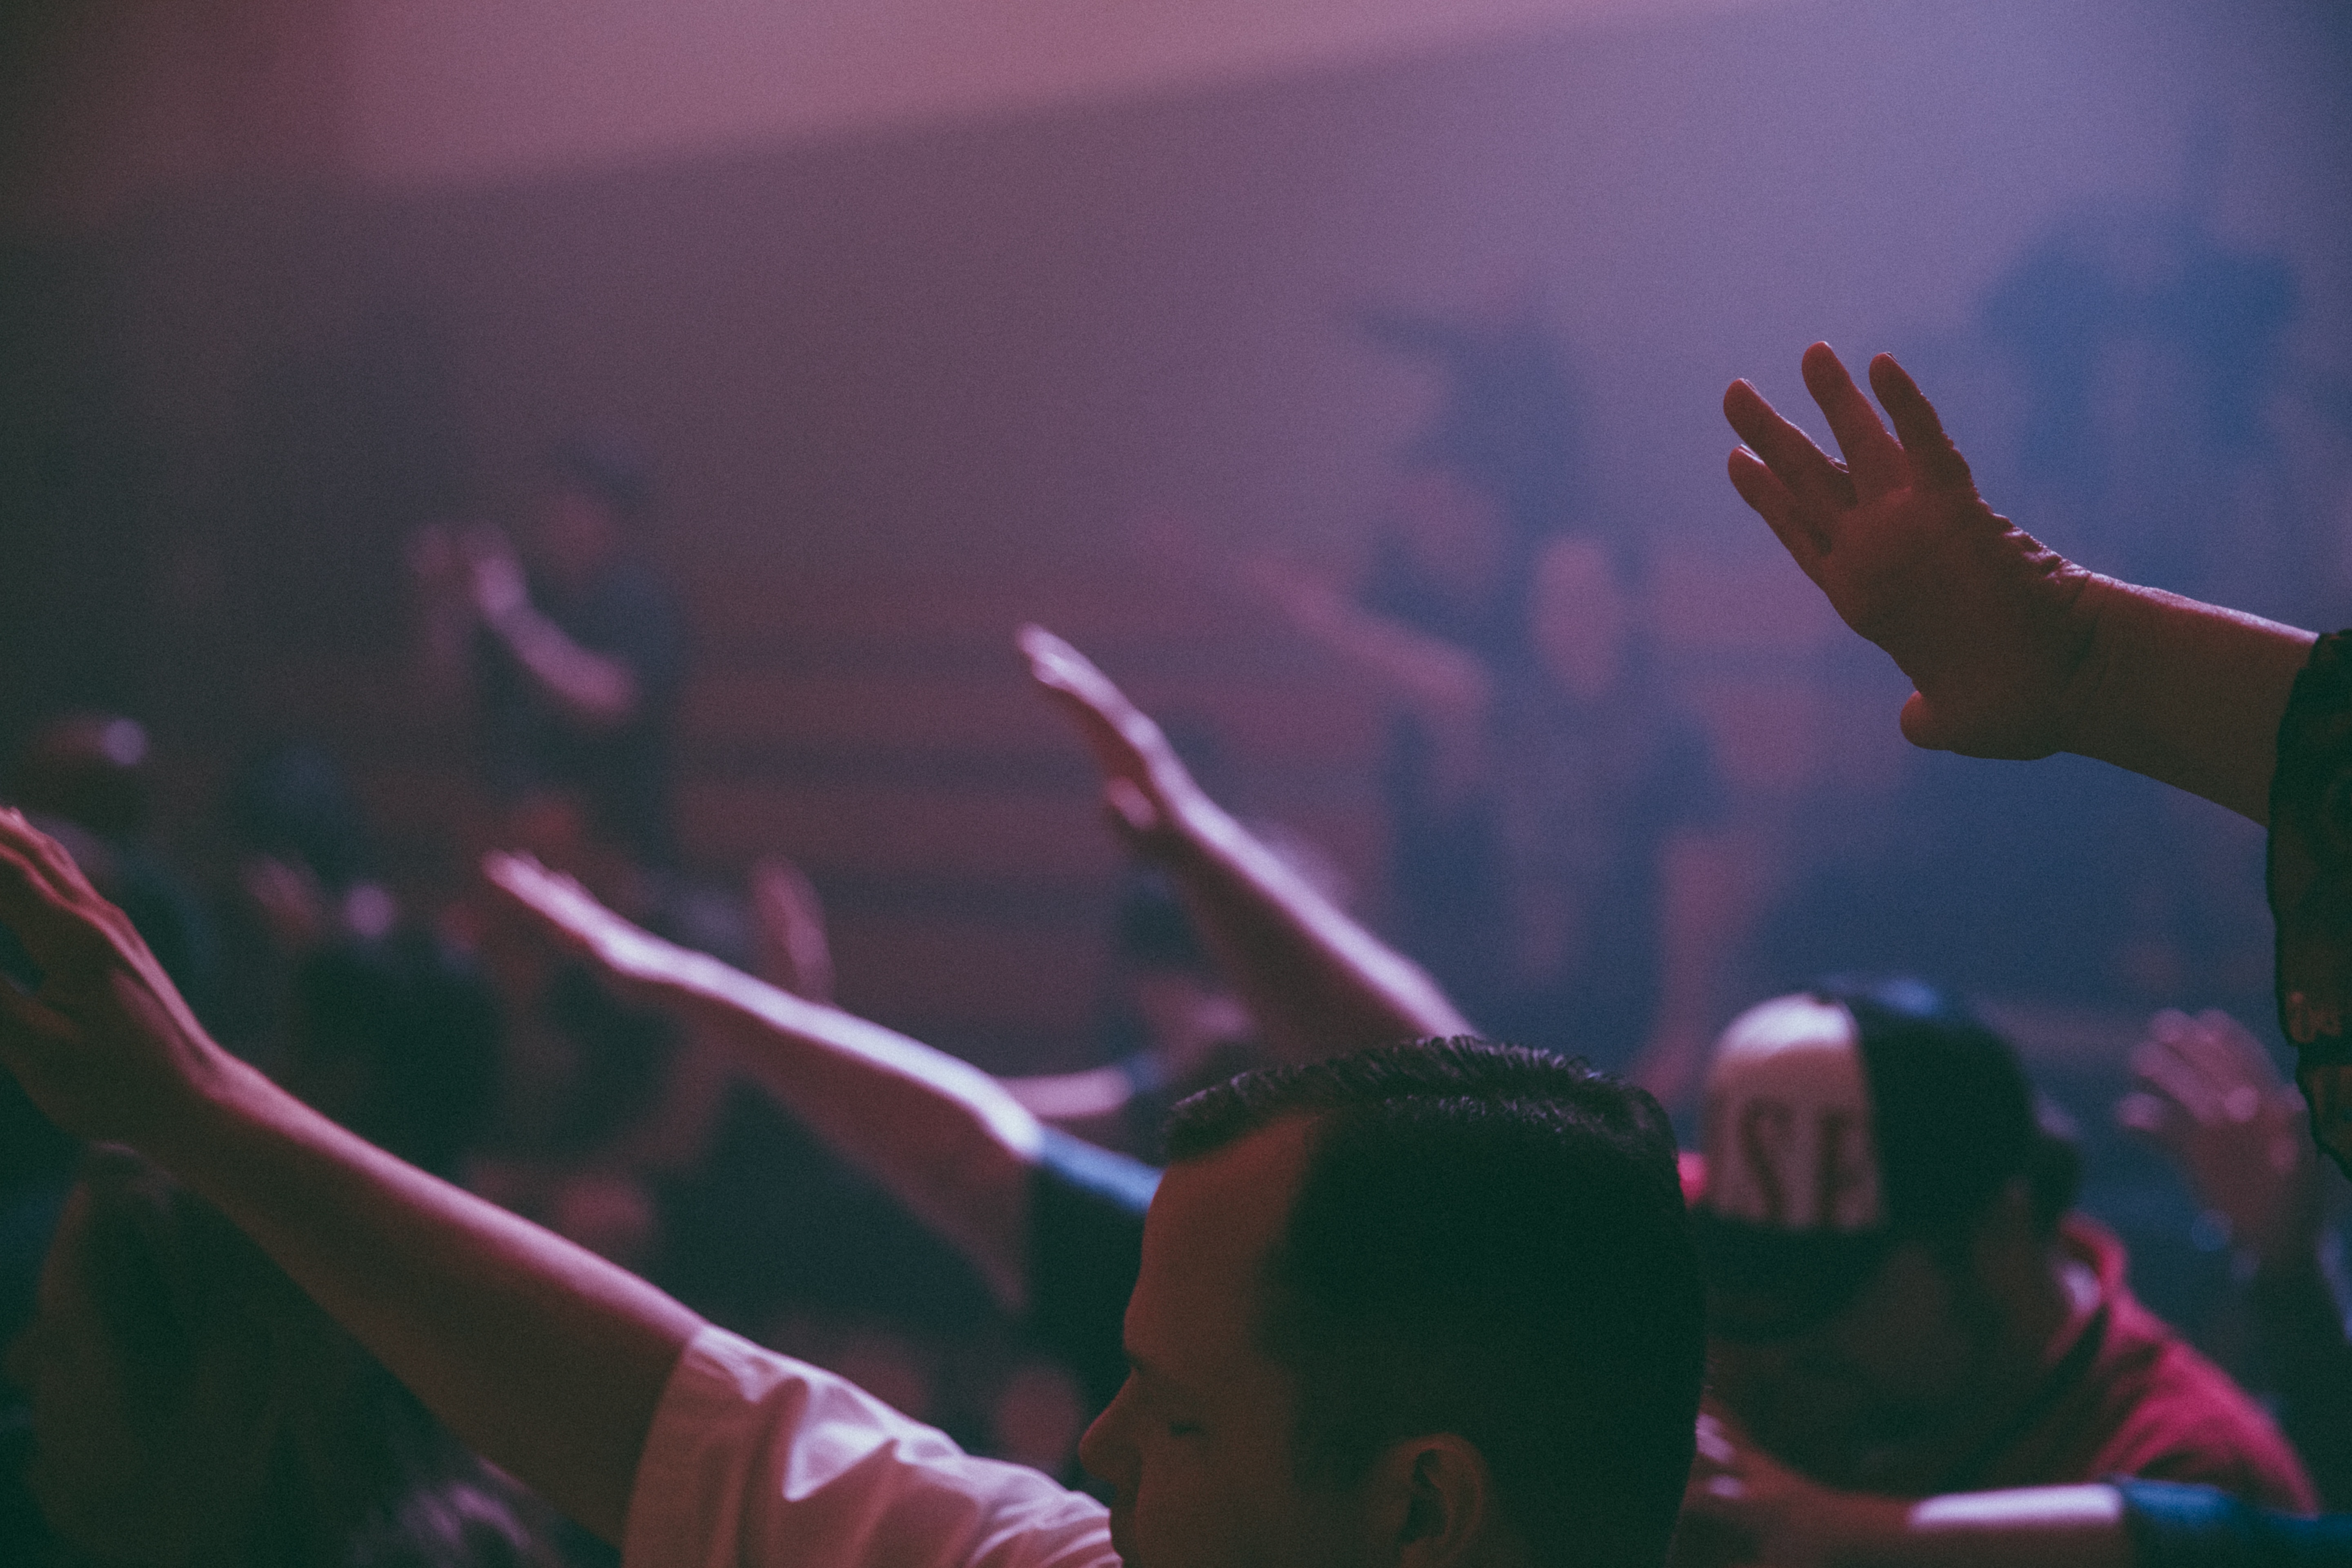
music, crowd, concert, audience, musician, performance art, stage, performance, singing, entertainment, performing arts, rock concert, musical theatre